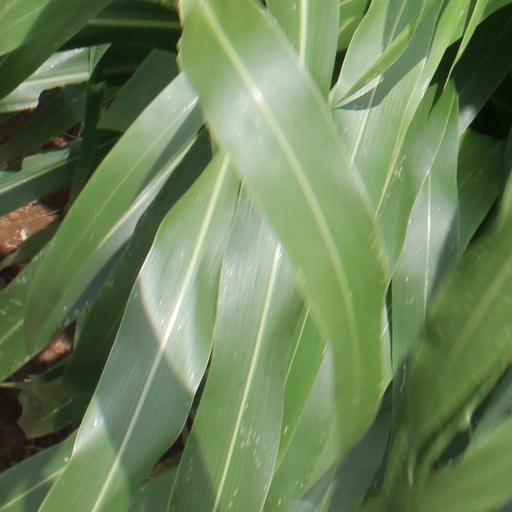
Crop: sorghum